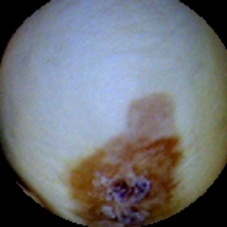
Label: Spotted